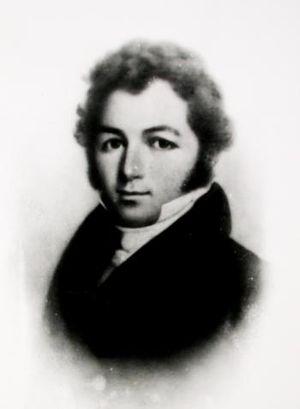
Depuis l'indépendance des États-Unis, l'État de Caroline du Nord élit deux sénateurs, membres du Sénat fédéral.